Kuwait Airways

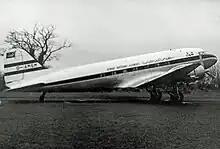
Kuwait National Airways Douglas DC-3 in 1955

The carrier traces its history back to 1953, when "Kuwait National Airways" was formed by a group of Kuwaiti businessmen; initially, the government took a 50% interest. That year, a five-year management contract was signed with "British International Airlines" (BIA), a BOAC subsidiary in Kuwait that operated charter flights and provided maintenance services. Two Dakotas were bought, and operations started on 16 March 1954. The carrier transported 8,966 passengers in its first year of operations. In July 1955, the name "Kuwait Airways" was adopted. In May 1958, a new contract for management and operation was signed, directly with BOAC this time. BIA was taken over by Kuwait Airways in April 1959.